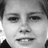
Emotion: neutral